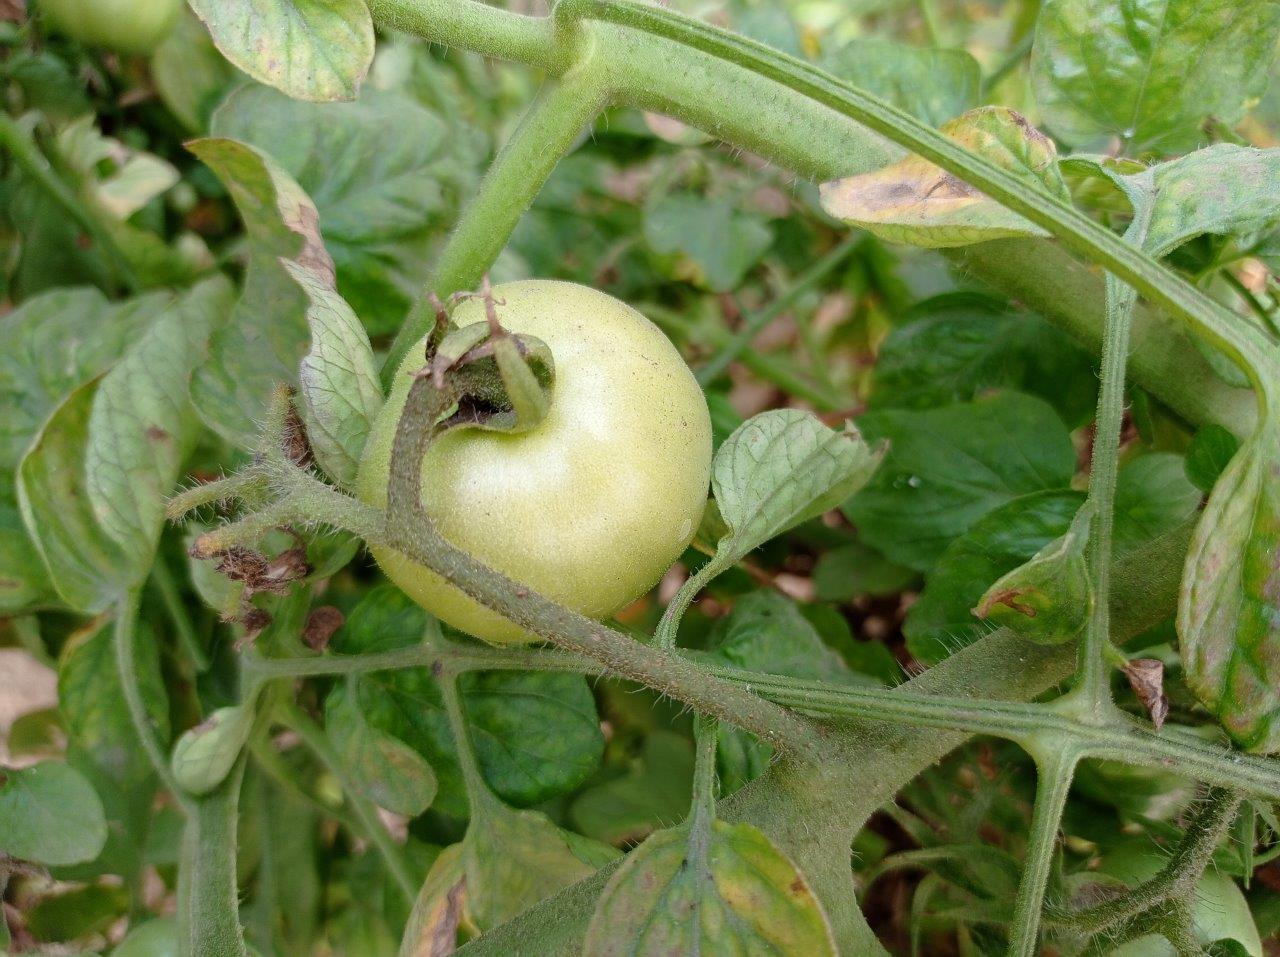
Maturity: Immature